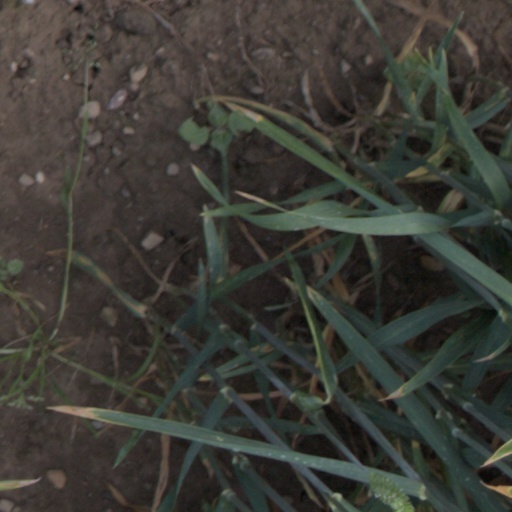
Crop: wheat